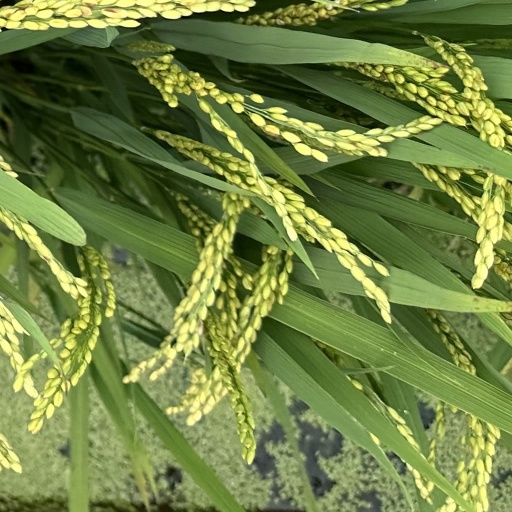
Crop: rice